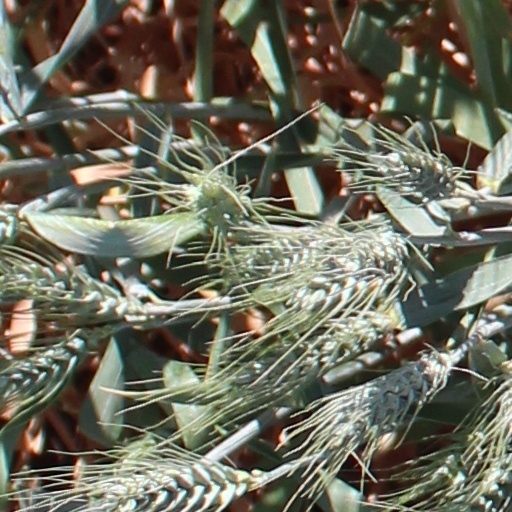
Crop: wheat